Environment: lab
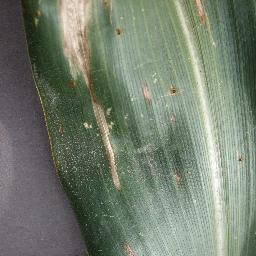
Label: gray_leaf_spot